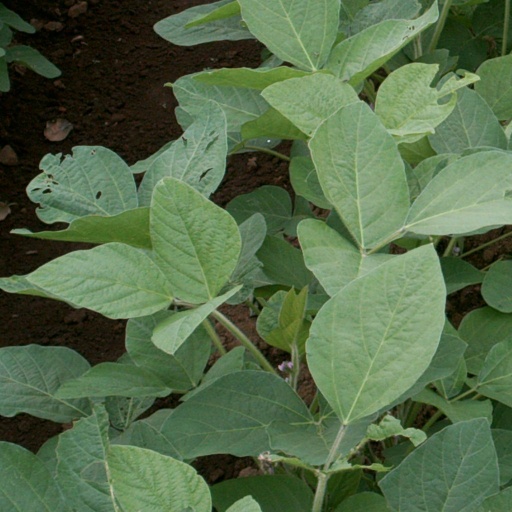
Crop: soybean